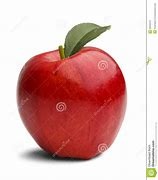
Label: apple